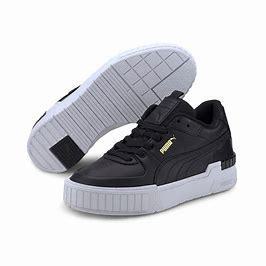
Brand: Puma
Model: Cali Sport